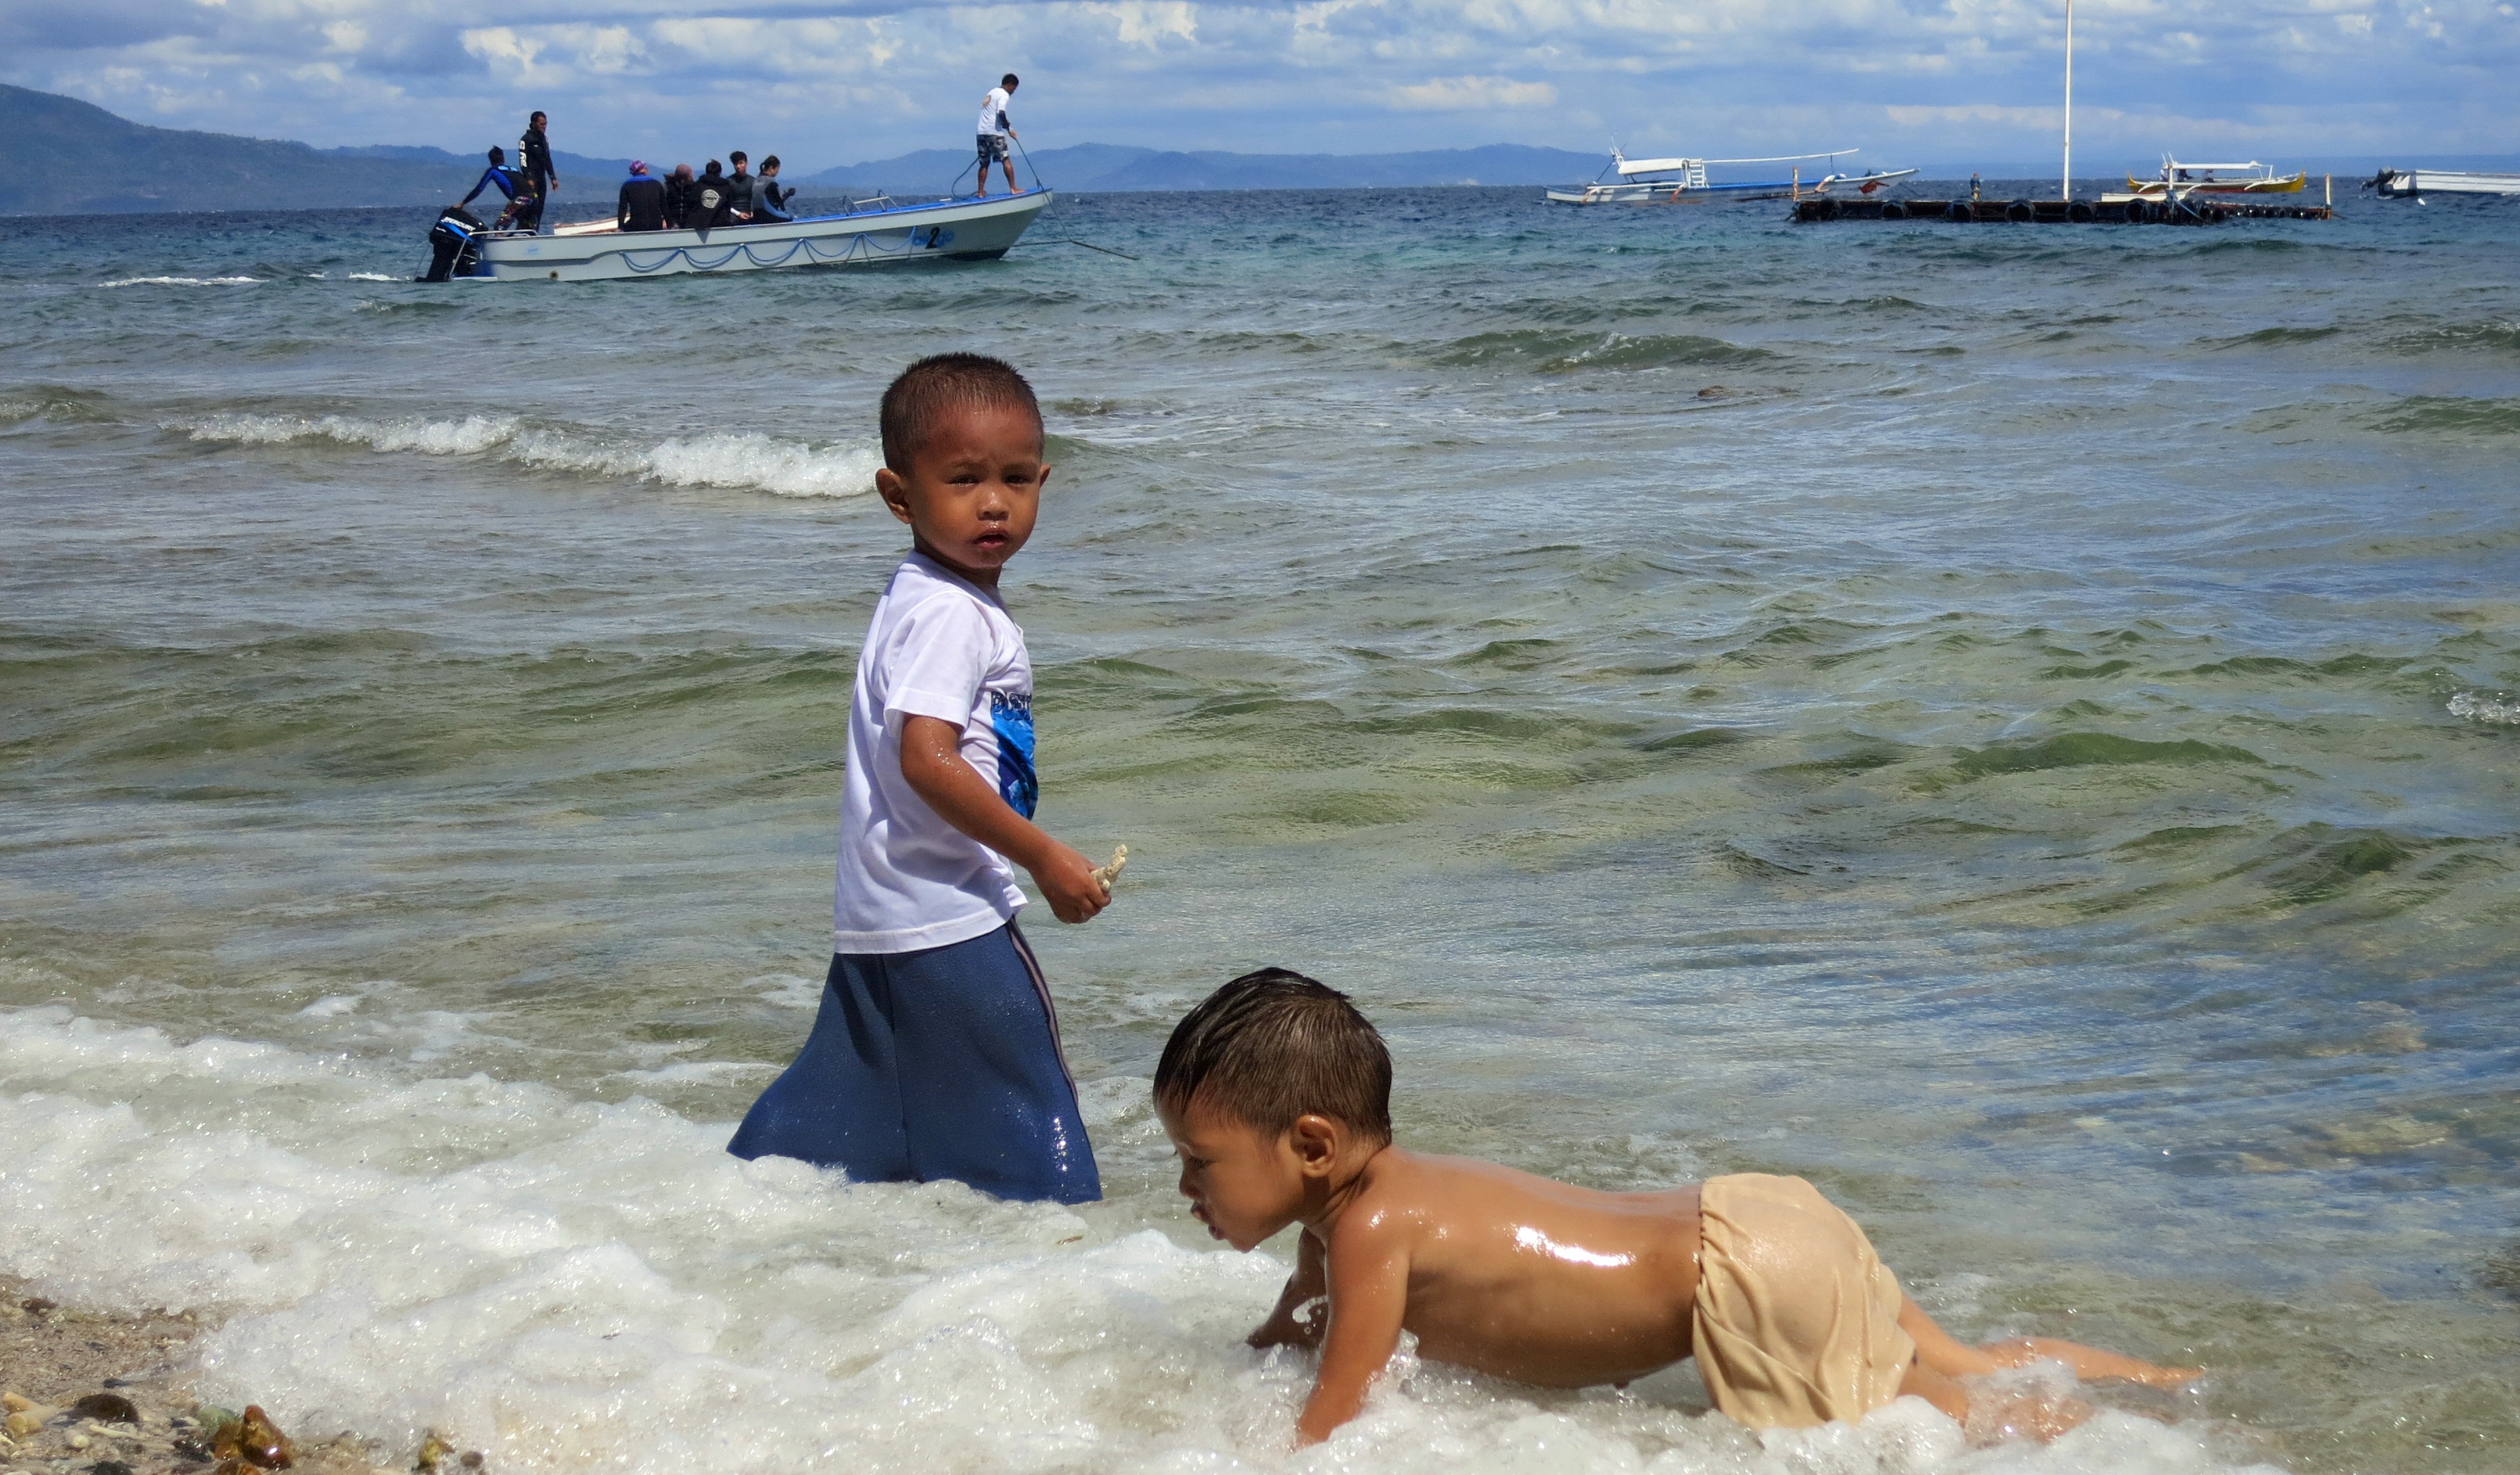
beach, sea, coast, outdoor, sand, ocean, play, shore, wave, vacation, young, playing, body of water, kids, children, philippines, wind wave